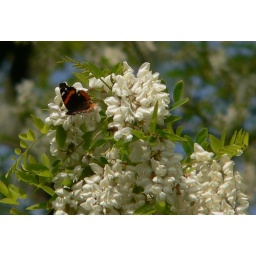
Honey locust tree in bloom with butterfly